Jack Welborn

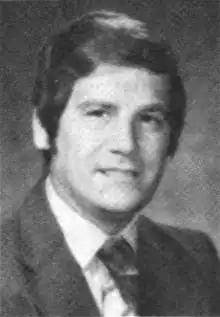

Jack Welborn (December 20, 1932 – March 7, 2021) was an American politician who served in the Michigan House of Representatives from 1973 to 1974 and in the Michigan Senate from 1975 to 1982 and from 1985 to 1994.